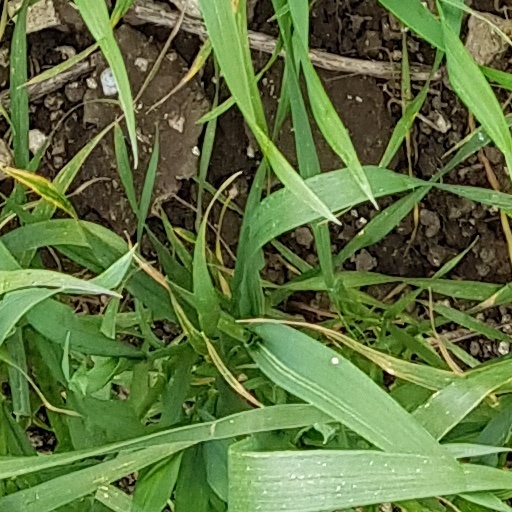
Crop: wheat